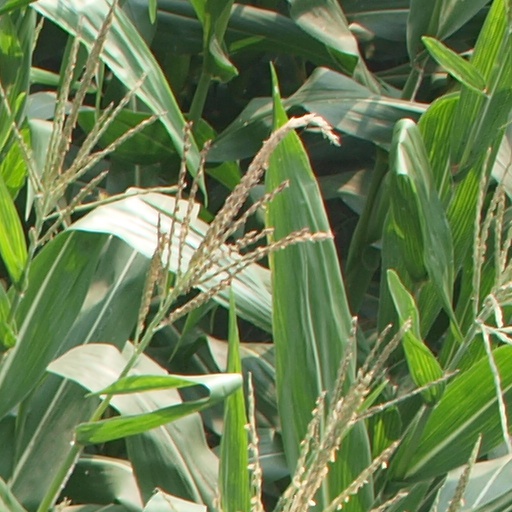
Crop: maize; corn